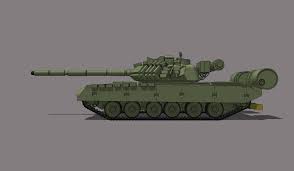
Label: T-80